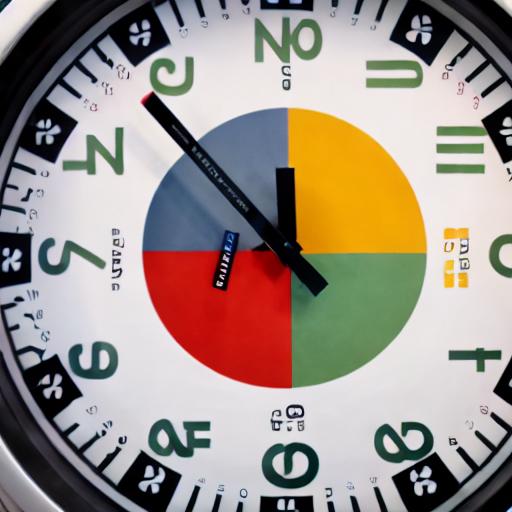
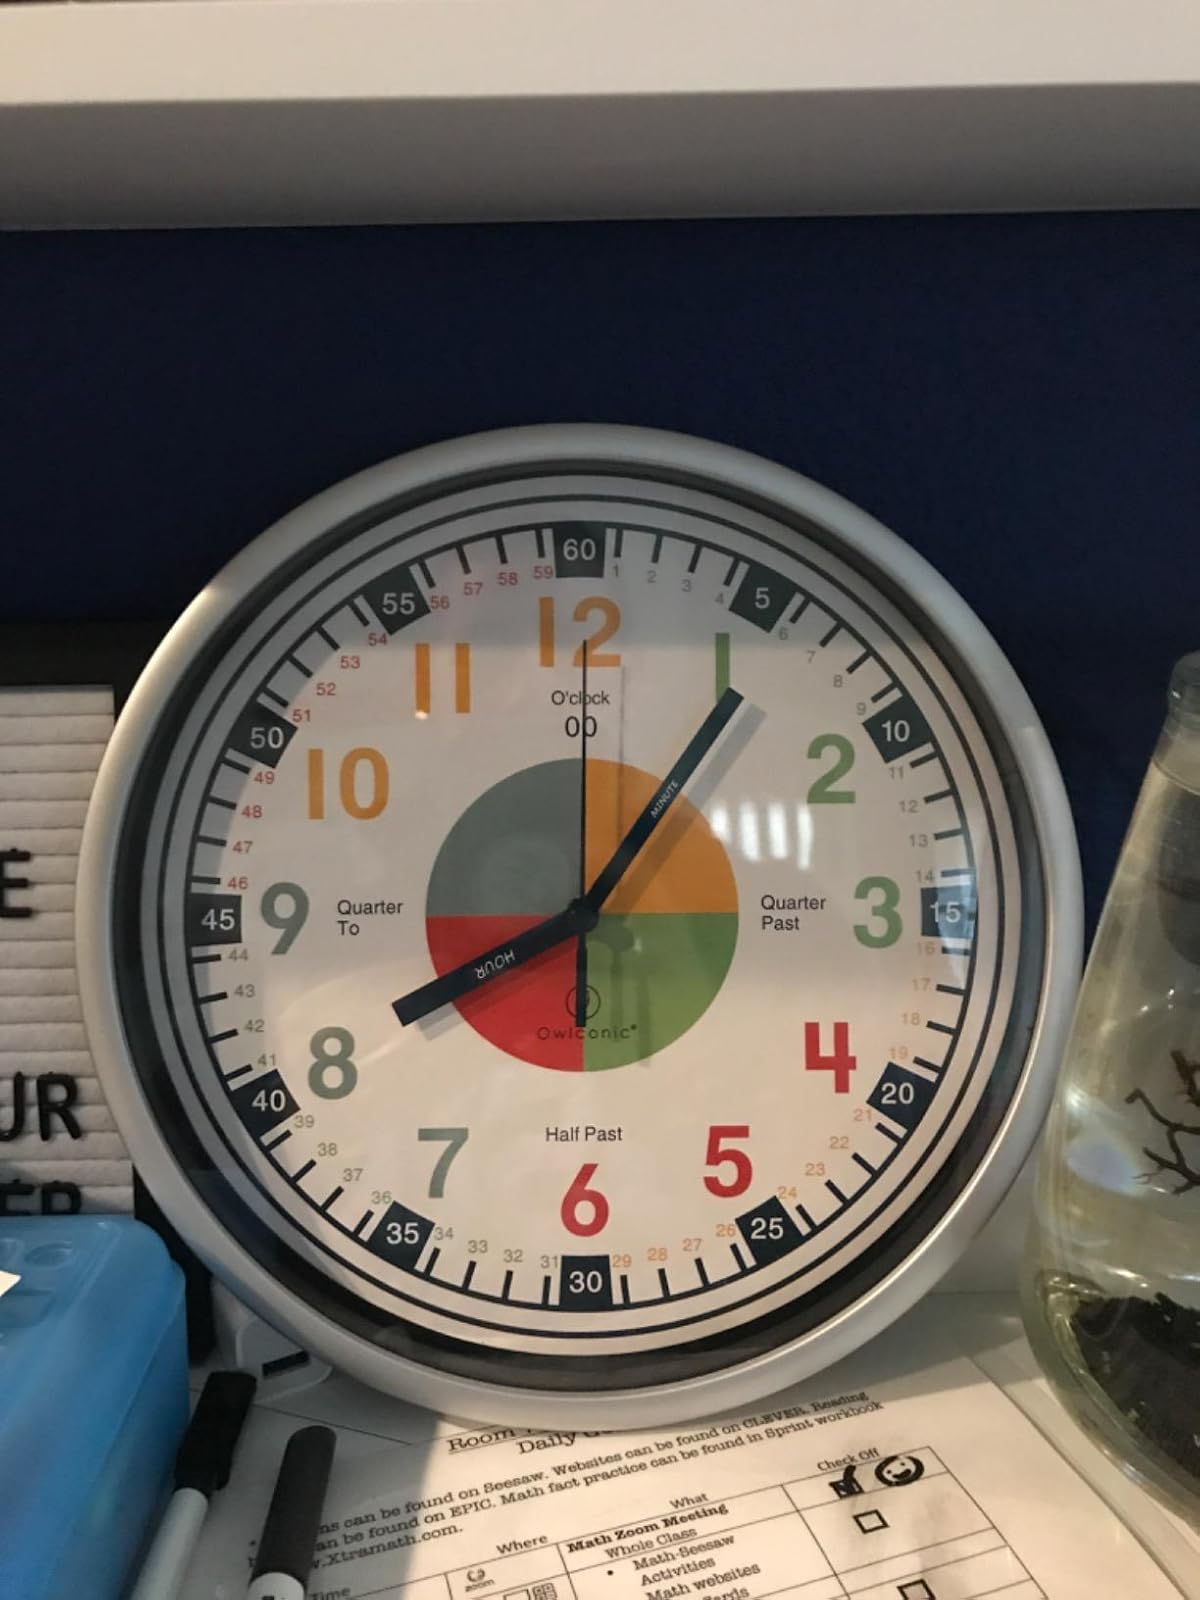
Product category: clock
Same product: no